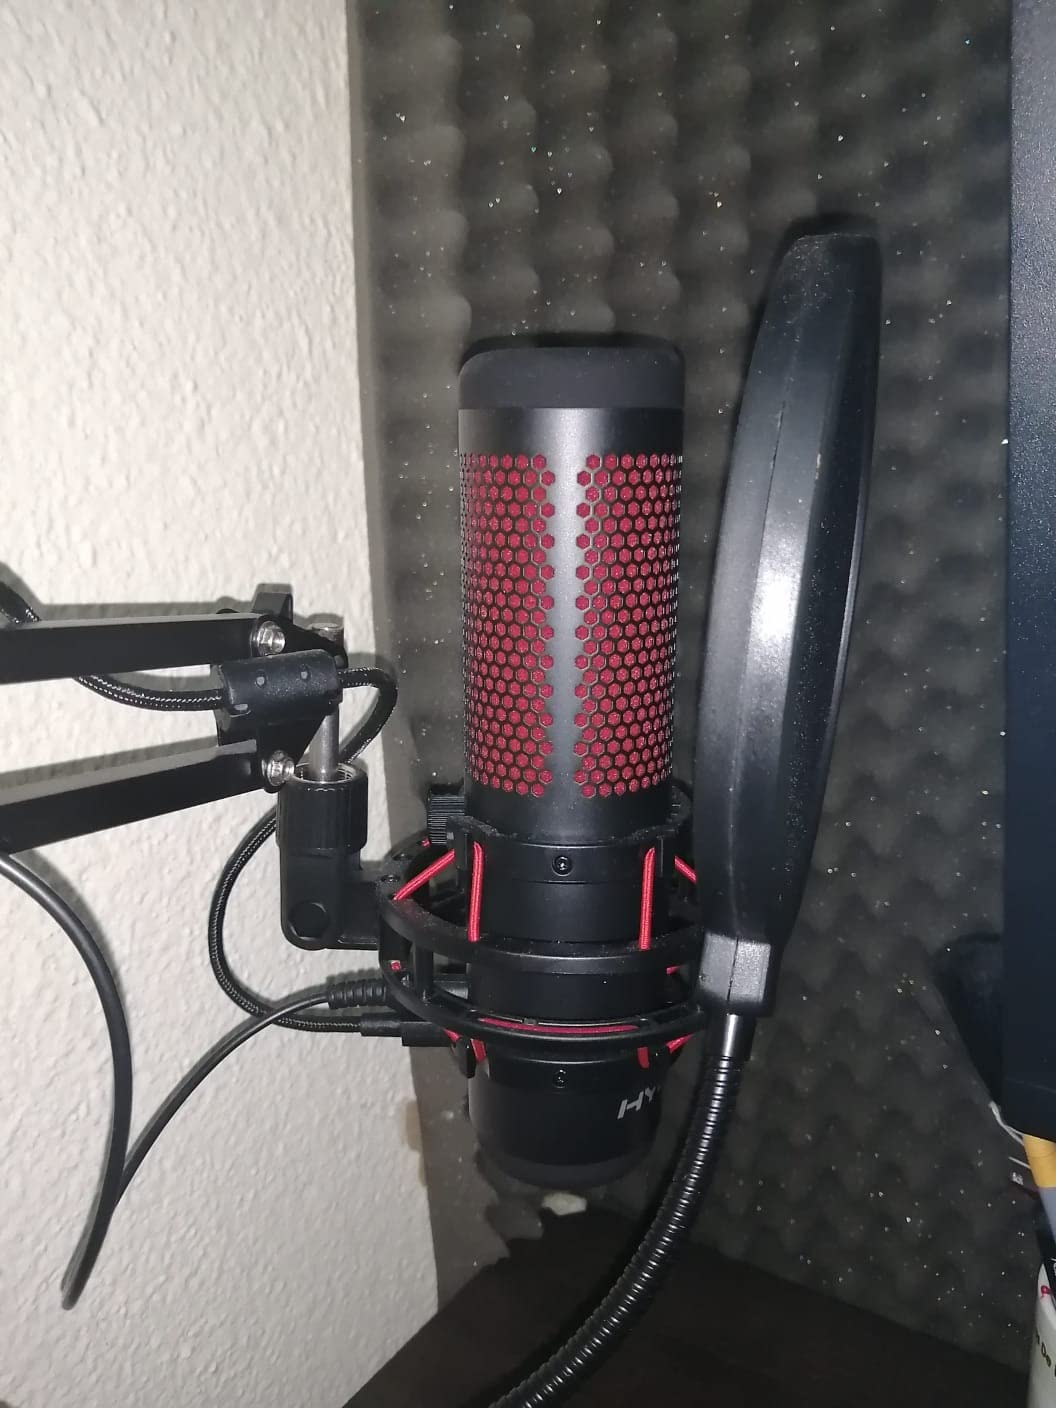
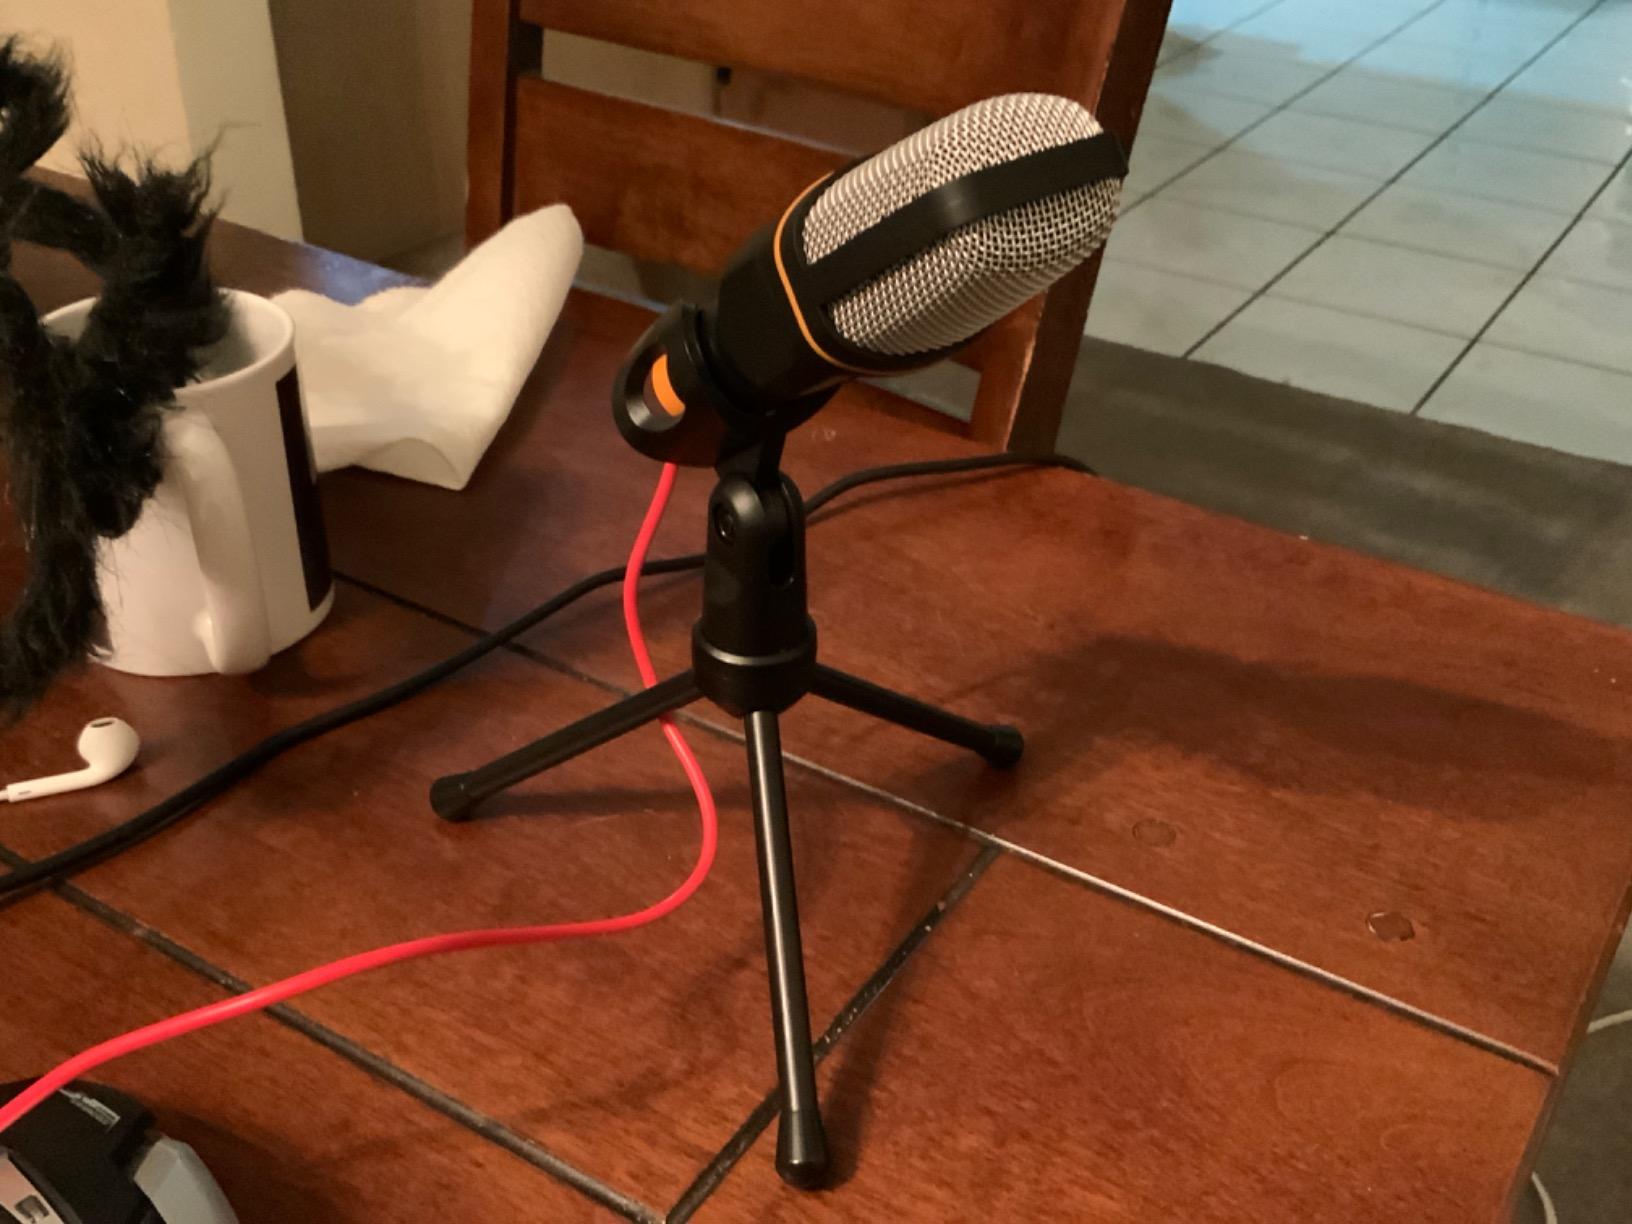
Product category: microphone
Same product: no